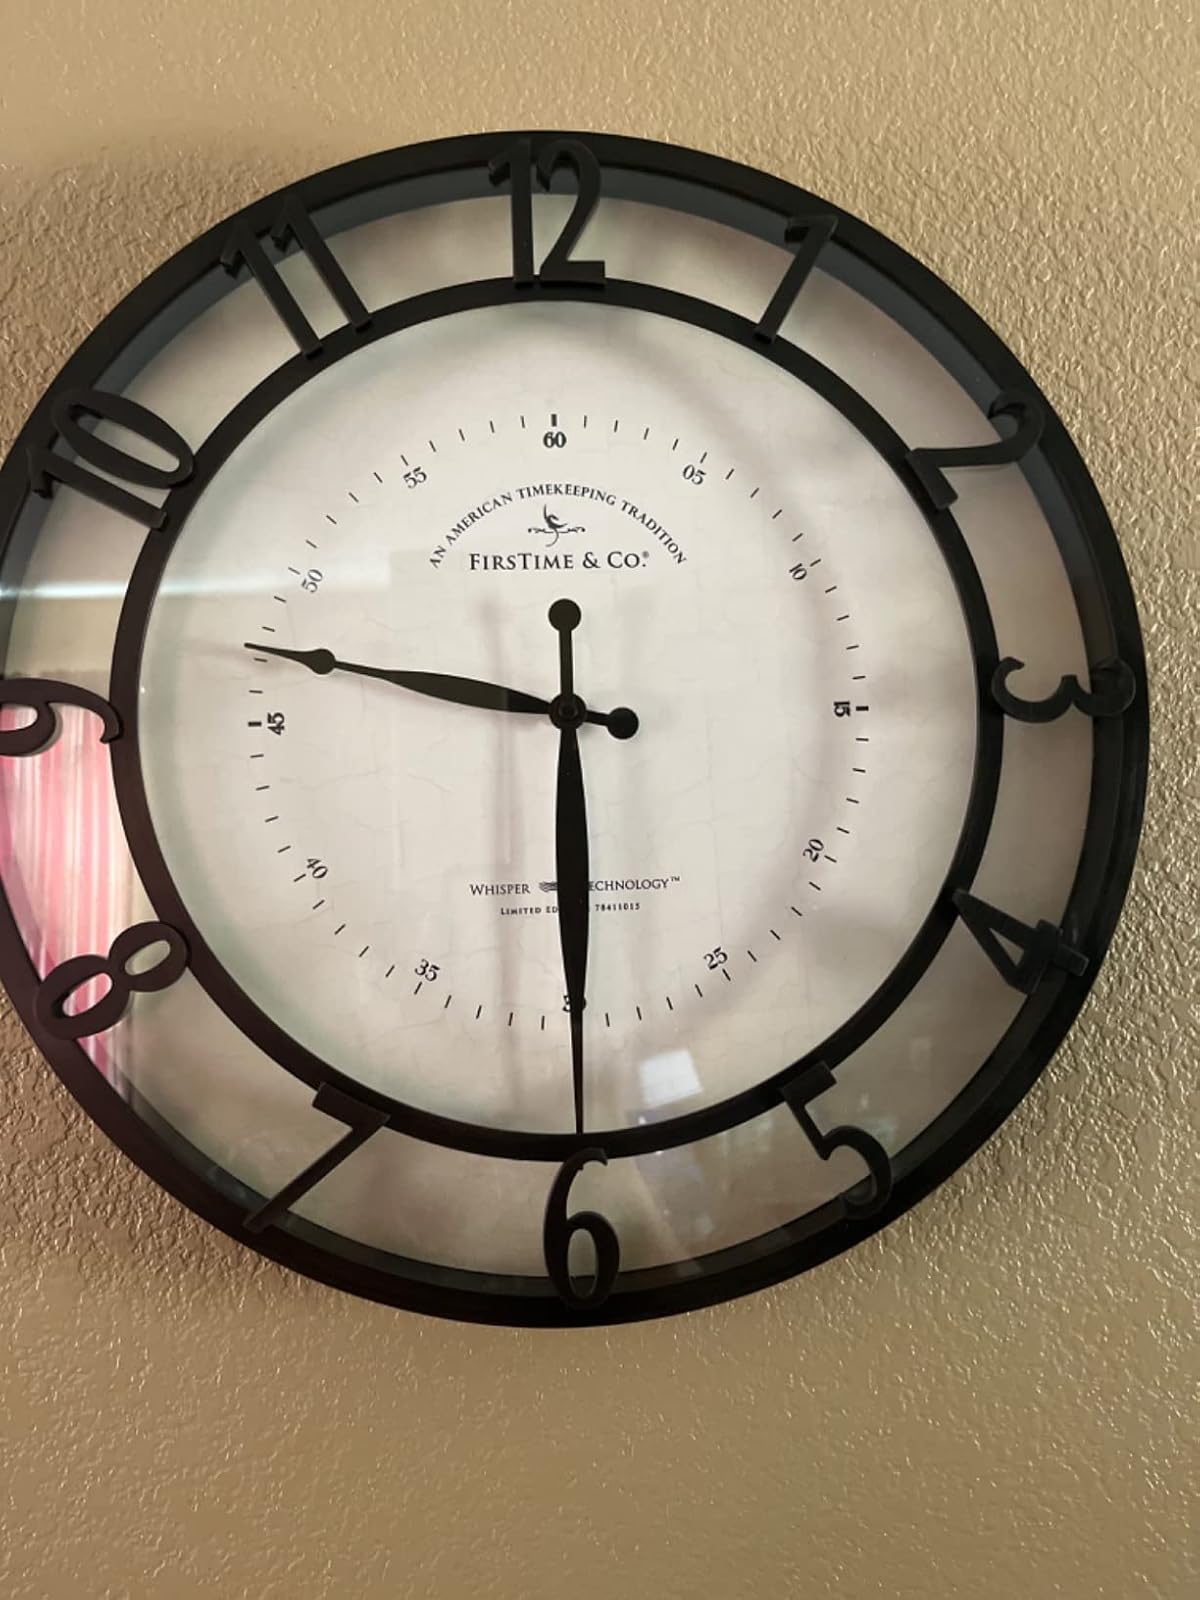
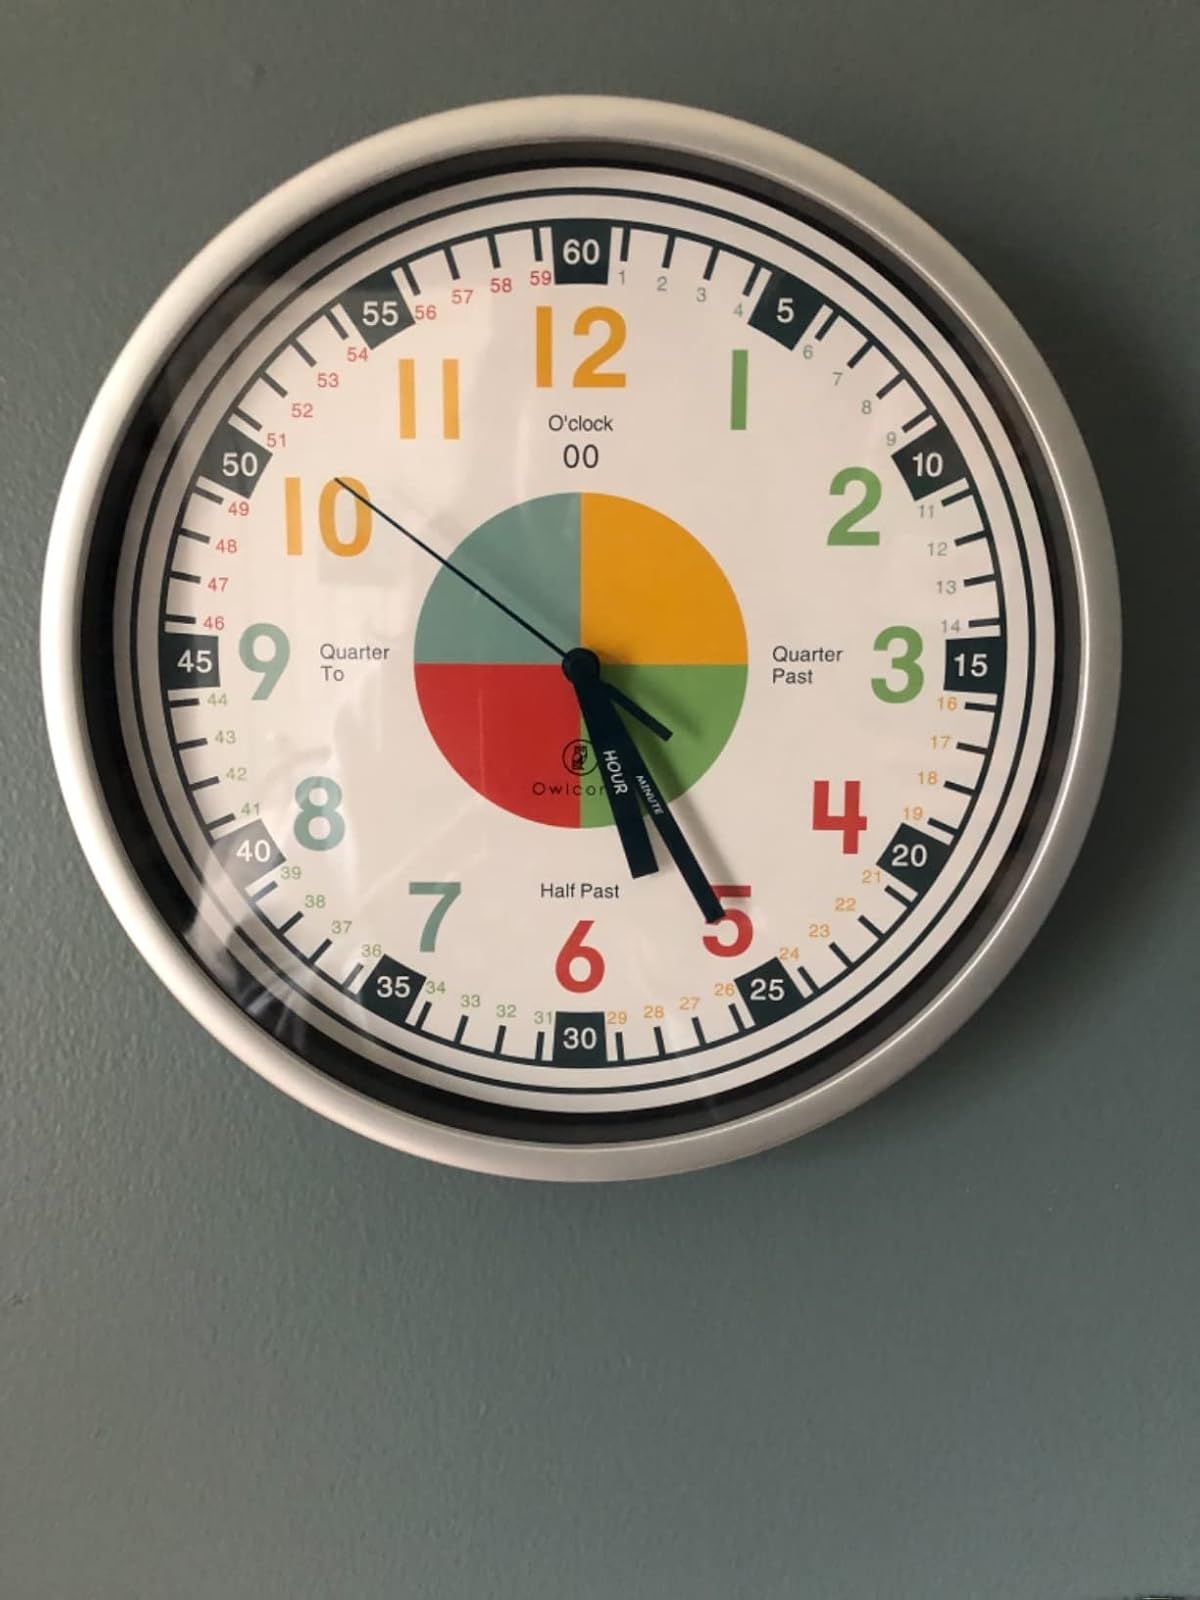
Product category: clock
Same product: no